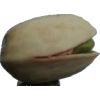
Label: pistachio